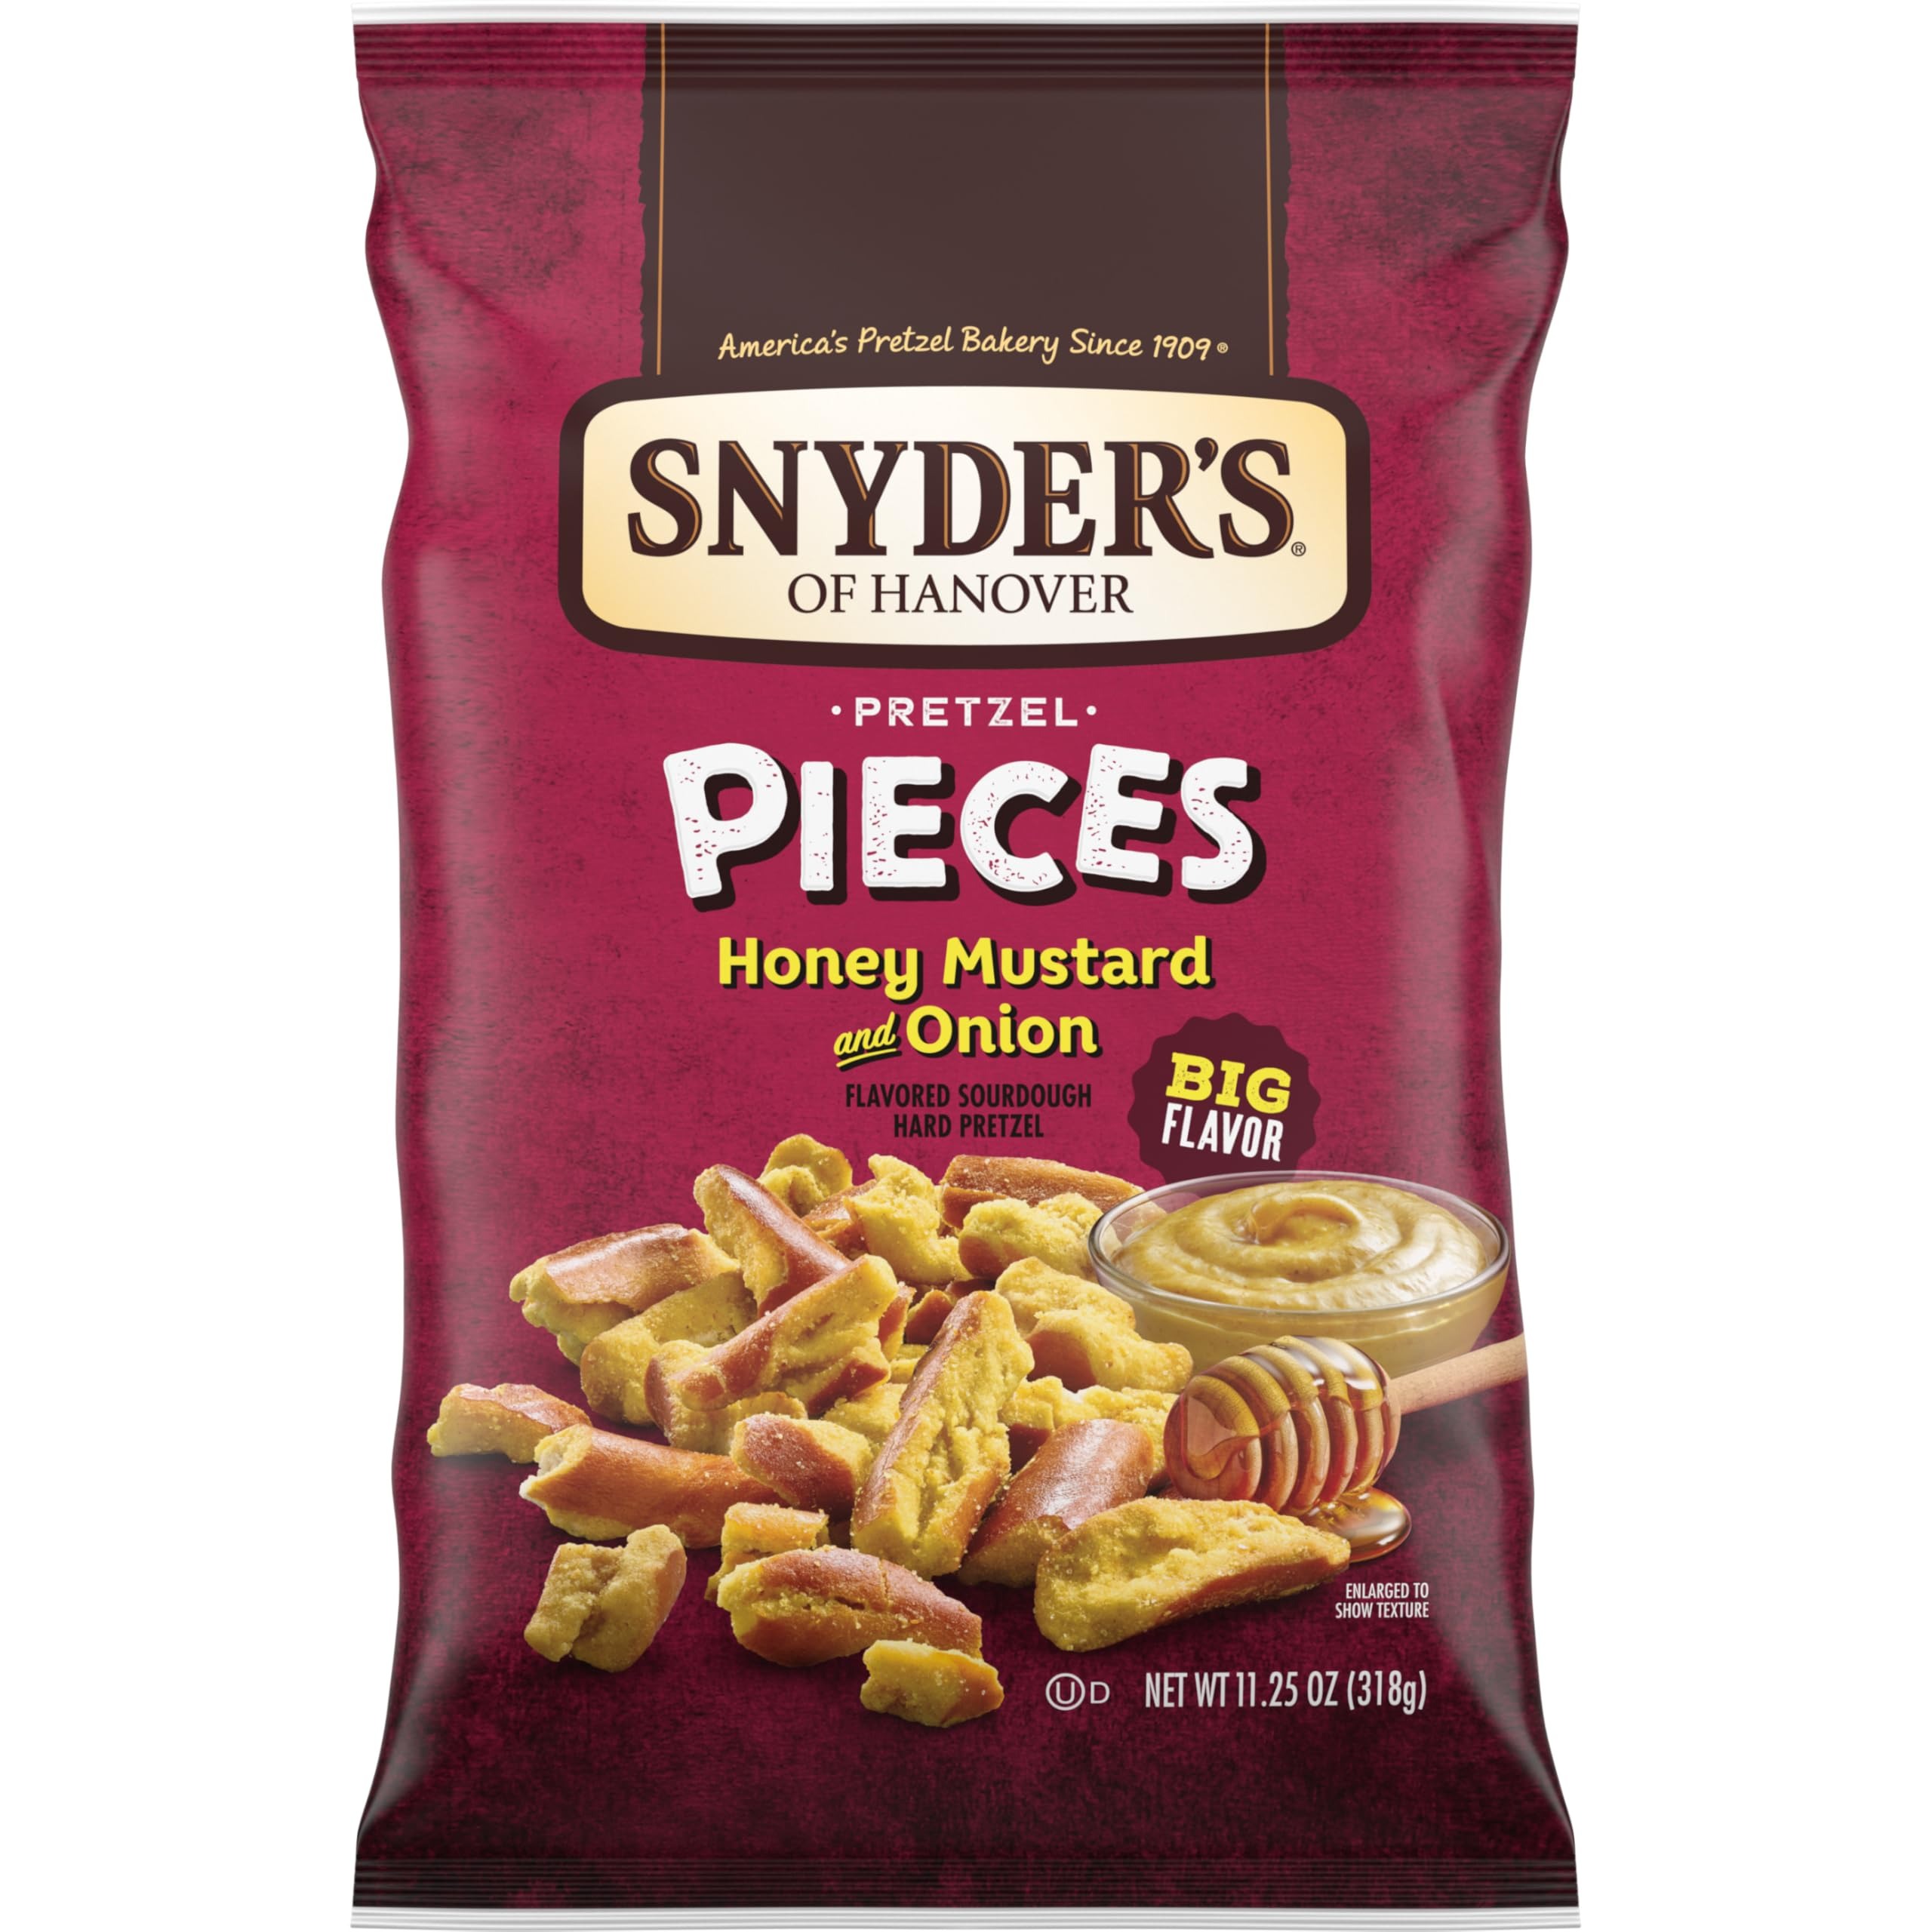
Item Name: Snyder's of Hanover Honey Mustard & Onion Flavored Pretzel Pieces, 11.25 Oz
Bullet Point 1: Includes one (1) 11.25-ounce bag of Snyder's of hanover honey mustard & onion flavored pretzel pieces
Bullet Point 2: Generously seasoned honey mustard & onion flavored sourdough pretzel pieces
Bullet Point 3: Tangy mustard and mild onion flavor with the sweetness of honey
Bullet Point 4: Made in a facility that does not process peanuts
Bullet Point 5: Hearty, crunchy pretzels bursting with craveable flavor in every bite
Value: 11.25
Unit: Ounce

Price: 4.79